Florence and the Machine

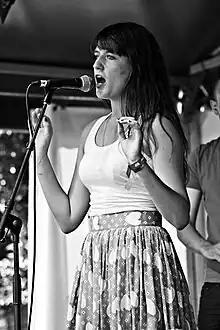
Florence Welch performing live in Shoreditch Park, London, 2007

The name of Florence and the Machine is attributed to Florence Welch's teenage collaboration with Isabella "Machine" Summers. Welch and Summers performed together for a time under the name Florence Robot/Isa Machine. According to Welch, "The name Florence and the Machine started off as a private joke that got out of hand. I made music with my friend, who we called Isabella Machine to which I was Florence Robot. When I was about an hour away from my first gig, I still didn't have a name, so I thought 'Okay, I'll be Florence Robot Is A Machine', before realising that name was so long it'd drive me mad." In addition to Summers (keyboards), the current band members include musicians Robert Ackroyd (guitar), Chris Hayden (drums, percussion and backing vocals), Mark Saunders (bass guitar and percussion) and Tom Monger (harp). In the past, Welch has praised her band for understanding her creative process, claiming, "I've worked with most of them for a long time and they know my style, know the way I write, they know what I want."